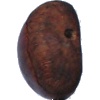
Label: chestnut